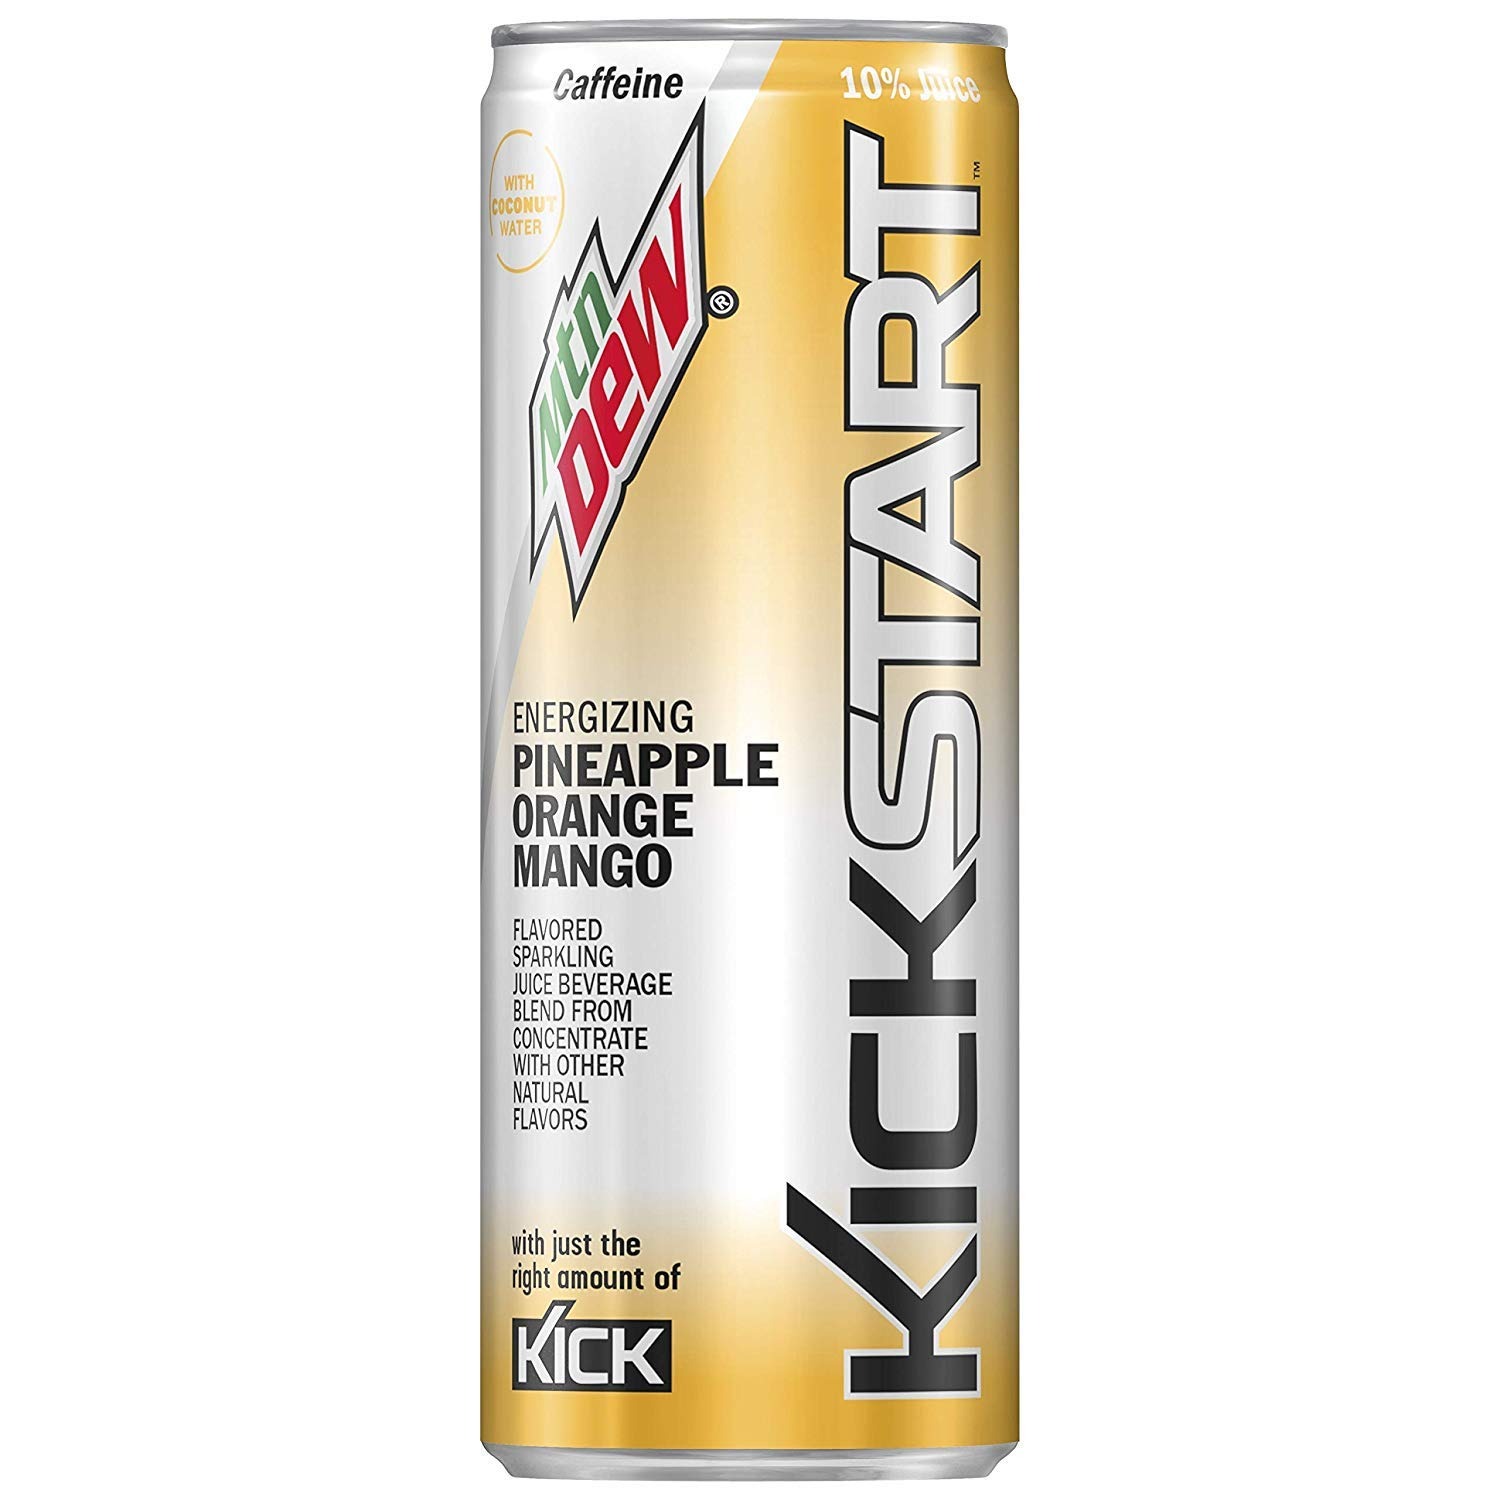
Item Name: Mountain Dew Kickstart, Pineapple Orange Mango, 12 Fl Oz, Pack of 18
Bullet Point 1: Includes 16 (12 Pack) sleek cans of Mtn Dew Kickstart, pineapple mango flavor
Bullet Point 2: Mtn Dew Kickstart is the perfect mix of DEW, real fruit juice, and the right amount of kick
Bullet Point 3: 60 calories per can
Bullet Point 4: Charge up for your day with Mtn Dew Kickstart
Bullet Point 5: Dew. Juice. Caffeine. Mtn Dew Kickstart is three awesome things combined
Value: 216.0
Unit: Fl Oz

Price: 33.99